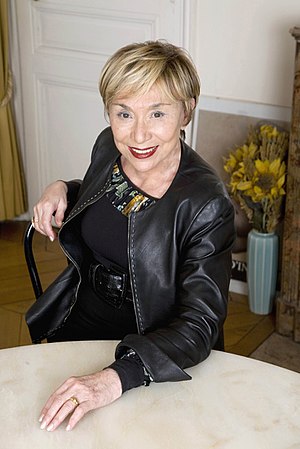
Julia Kristeva
Julia Kristeva er en fransk/bulgarsk filosof.